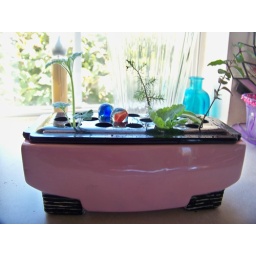
tender seedings in a flower frog in window